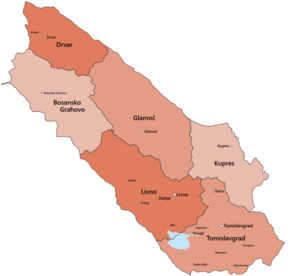
Le canton 10 est un canton de la Fédération de Bosnie-et-Herzégovine dont la capitale et la plus grande ville est Livno. Le canton est situé à l'ouest de la Fédération. Il correspond approximativement à la région historique de Tropolje.